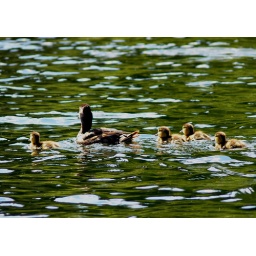
They seemed nervous with the eagle sitting in the tree not more than 30 yards away.